Both Sides of the Blade

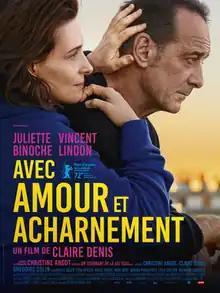
Theatrical release poster

Both Sides of the Blade (formerly known in English as Fire) is a 2022 French romantic drama film directed by Claire Denis, who wrote the screenplay with Christine Angot. The film is based on Angot's 2018 novel "Un tournant de la vie". It stars Juliette Binoche, Vincent Lindon, and Grégoire Colin. It had its world premiere on 12 February 2022 at the 72nd Berlin International Film Festival, where it competed for the Golden Bear, while Denis received the Silver Bear for Best Director.